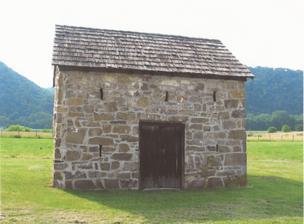
Building: Fort Van Meter (Hampshire County, West Virginia)
Country: United States of America
Year built: 1754
This article is about the structure near Romney, West Virginia. For other forts of the same name, see Fort Van Meter . United States historic place Fort Van Meter U.S. National Register of Historic Places Fort Van Meter Show map of Eastern Panhandle of West Virginia Fort Van Meter Show map of West Virginia Fort Van Meter Show map of the United States Location South Branch River Road (County Route 8), Glebe , West Virginia Coordinates 39°14′10″N 78°50′30″W / 39.23611°N 78.84167°W / 39.23611; -78.84167 Area 1.9 acres (0.77 ha) Built 1754 Architectural style side-gabled NRHP reference No. 09001191 Added to NRHP December 30, 2009 Fort Van Meter — or Fort VanMeter — is a mid-18th century frontier fort in the South Branch Potomac River Valley about 9 miles (14 km) southwest of Romney in Hampshire County , West Virginia , USA. It is located 15 miles (24 km) northeast of Moorefield and about a mile northeast of the former community of Glebe at the northern end of the rugged river gorge known as The Trough . Fort Van Meter, a small rectangular stone building erected around 1754 for the protection of white settlers against hostile Indians of the Delaware and Shawnee tribes, is still standing and has been listed on the National Register of Historic Places (NRHP) since 2009. Description Fort Van Meter is a small rectangular building constructed of uncoursed local stone and surmounted by a pitched and side-gabled roof. (The roof's presently exposed rafters and cedar shake shingles were reconstructed in 1987.) Its floor measures about 19.6 feet by 13.8 feet. The walls are about 15 inches thick and feature several firing ports ( loopholes ) to allow defense of the fort by musket fire. (These are about 6-12 inches high and 2-3 inches wide.) History About 10 years prior to the fort's construction, the area approximately 8 miles upstream (the southern end of "The Trough") known as " Indian Old Fields " had been settled by Isaac Van Meter ( ca. 1696–1757), his wife Annetje Wynkoop, and their four children. This Dutch-American family constructed a fortified log residence there in 1744. The earliest documents related to the land on which Fort Van Meter was constructed date to 11 June 1749 when Thomas, Lord Fairfax conveyed "Lot 2" (consisting of 405 acres) to Henry Van Meter (probably Isaac's son). By about 1754, two years before the open outbreak of hostilities known as the French and Indian War , the family felt it necessary to build the stronger structure downstream at what came to be called Fort Van Meter. (Somewhat confusingly, the upstream settlement  — known as Fort Pleasant and also listed on the NRHP since 1973 — was also long known as "Fort Van Meter". Nothing remains of the elaborate wooden stockade and blockhouse at Fort Pleasant. ) These structures were part of a long chain of fortifications built along the frontier of the Allegheny Mountains at that time, and especially after 1756. Fort Van Meter was relatively small among these and was never garrisoned by Colonel George Washington 's Virginia Regiment as there would have been no barracks to accommodate troops. However, unlike most of the others, which were wooden, it was made of stone and so has survived relatively intact to the present day. Fort Van Meter may have been built by a skilled local mason named Nathaniel Kuykendall and his son Isaac, who are known to have been active in the South Branch River valley at the time. During later and more peaceful days, the fort was used to salt and store meat. The property passed to an Abraham Van Meter in 1804, but finally passed out of the family altogether when it was sold in 1833. Fort Van Meter is one of five significant Van Meter family dwellings that survive today; the others are Fort Pleasant , Traveler's Rest, Garrett VanMeter House , and Buena Vista Farms . See also List of historic sites in Hampshire County, West Virginia National Register of Historic Places listings in Hampshire County, West Virginia References